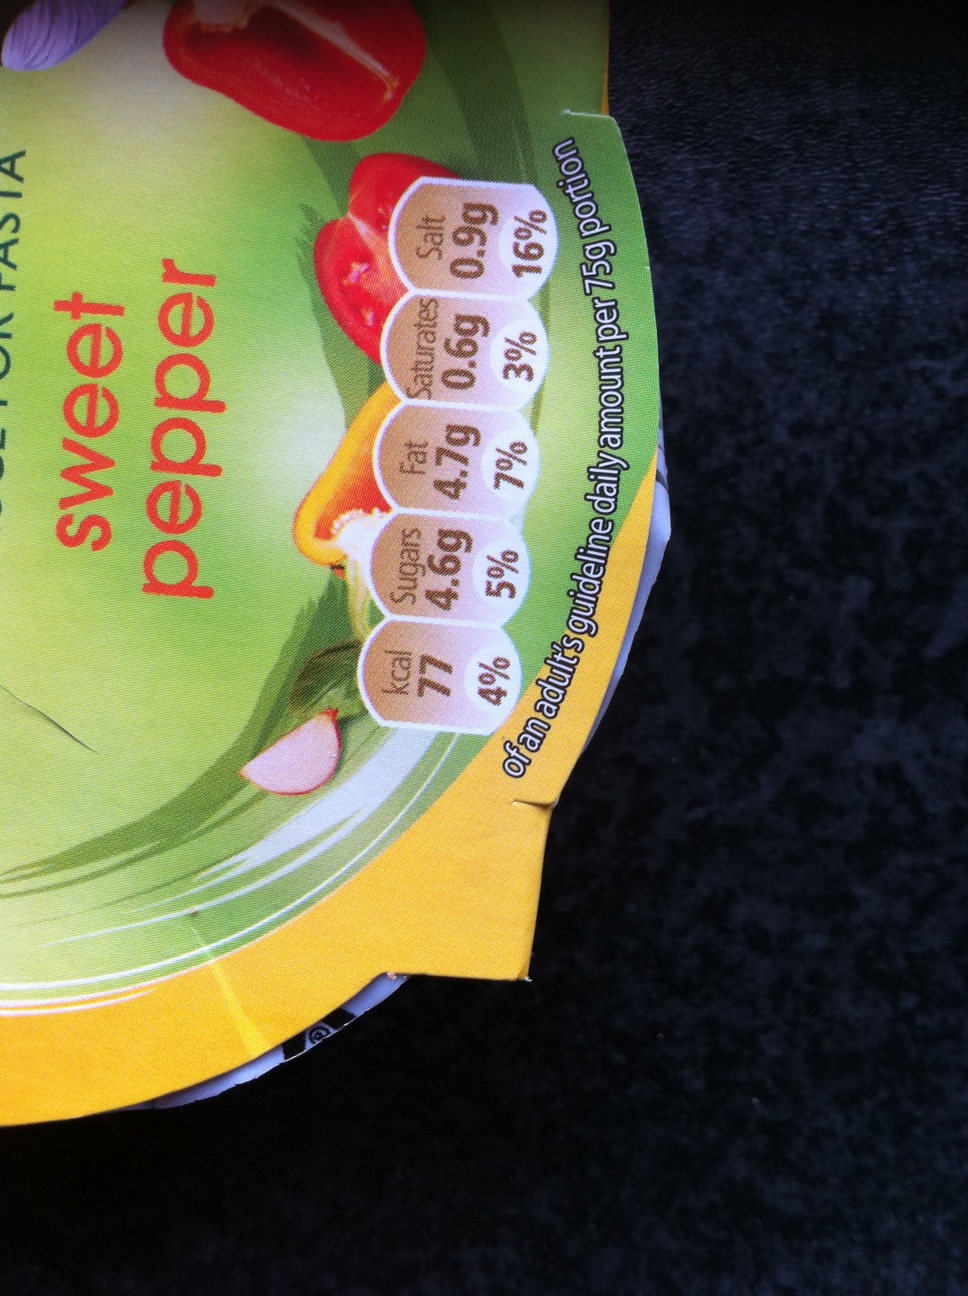Question: Hi there, can you please tell me what flavor this is?
Answer: sweet pepper